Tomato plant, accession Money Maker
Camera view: horizontal (90 deg, fisheye); turntable rotation: 150 degrees
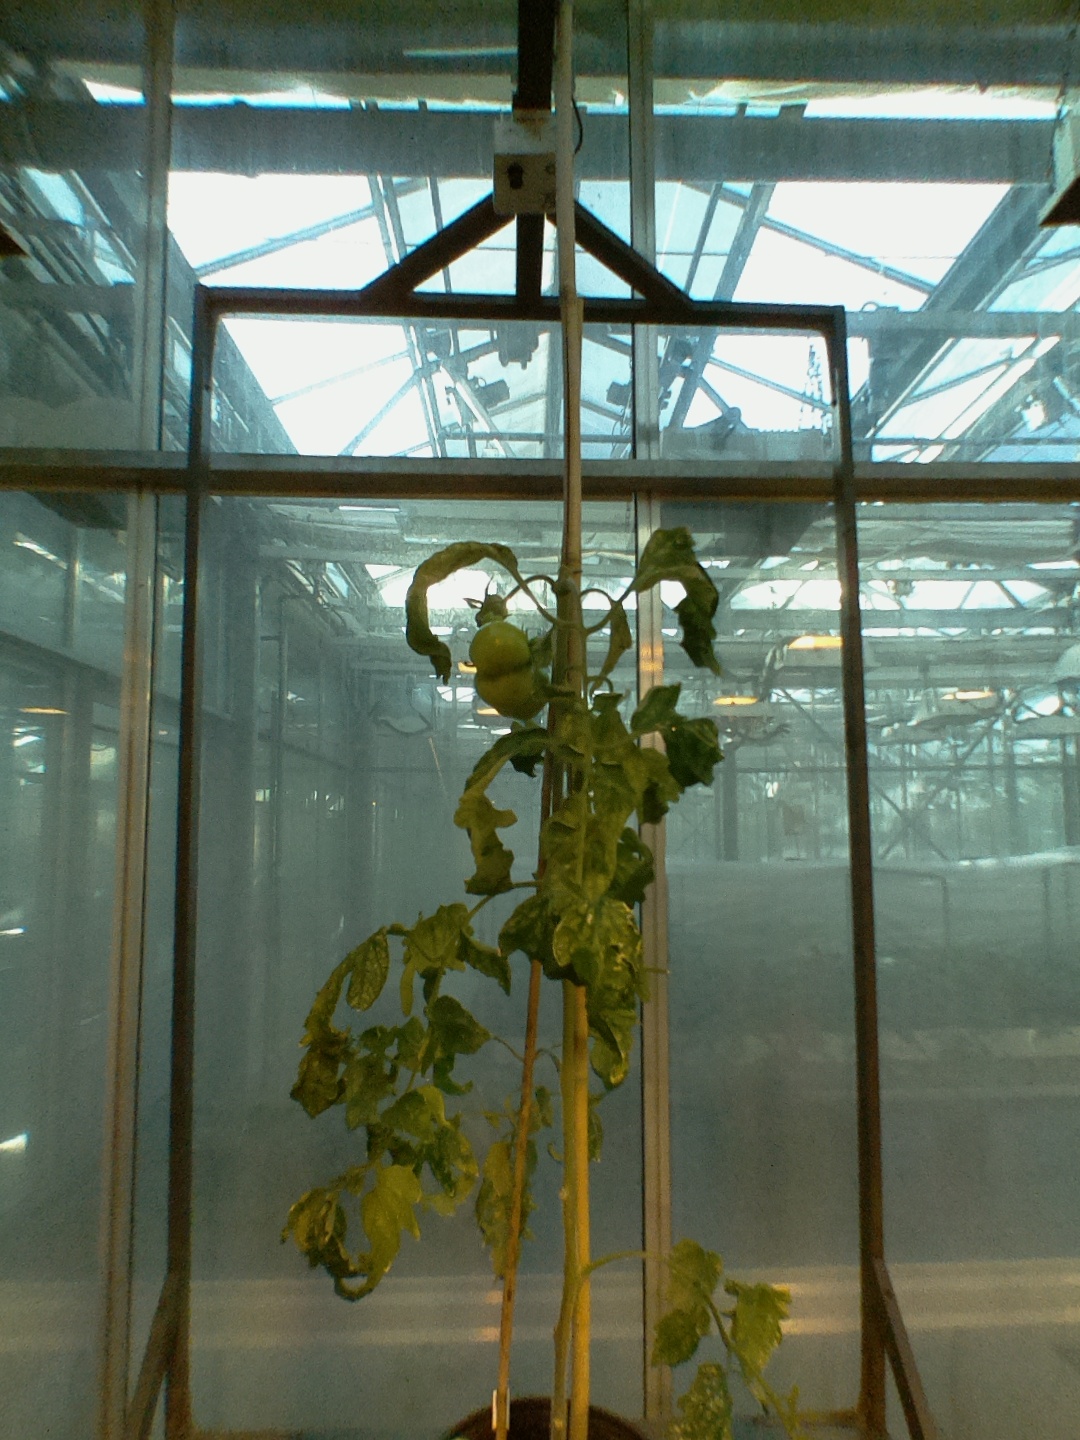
BBCH growth stage 78: 80% -90% of final fruit size